Gloriana (barge)

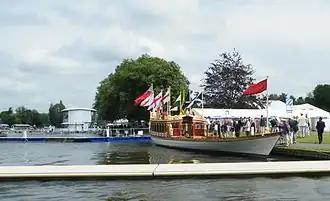
"Gloriana" at Henley Royal Regatta in 2012

"Gloriana" is a rowing barge. She is powered by 18 oarsmen and two electric inboard engines, and can carry an additional 34 passengers and crew. According to Lord Sterling, the design is inspired by Canaletto's London paintings of 18th-century barges. According to "The Daily Telegraph", the design resembles the boat used by the Lord Mayor of London in the 1800s.